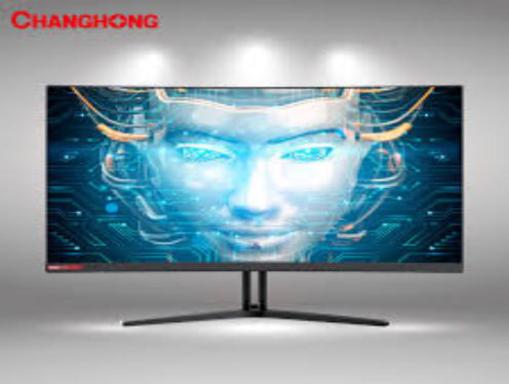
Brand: changhong
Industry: Electronic